Palatino

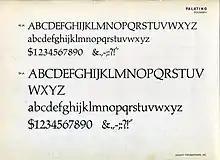
The roman form of Palatino from an American metal type specimen sheet. This design shows the alternate characters used on later releases.

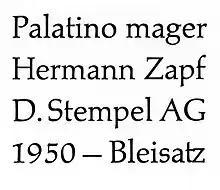
Palatino in letterpress

Palatino's early digitisation intended for PostScript use is very widely used or cloned. Later Palatino digitisations have different features and spacing. In 1999, Zapf revised Palatino for Linotype and Microsoft, called Palatino Linotype. The revised family incorporated extended Latin, Greek, and Cyrillic character sets. Linotype released a more complex redesign named Palatino Nova, together with digitisations of some of Zapf's other Renaissance-inspired designs and Aldus. Zapf also created a matching Palatino Sans and Palatino Sans Informal design in 2006.